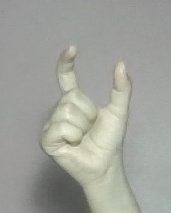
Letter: nun